Conman in Tokyo

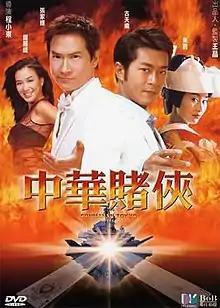
DVD cover

Conman in Tokyo is a 2000 Hong Kong action comedy film directed by Ching Siu-tung and starring Louis Koo, Nick Cheung, Athena Chu and Christy Chung. The film is a sequel to the 1999 film "The Conmen in Vegas" in title only.